Umeå Folk High School

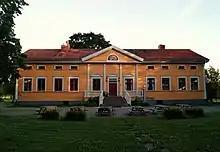
Main building at the Umeå Folk High School

Umeå Folk High School, previously Dalkarlså Folk High School, is situated in Umeå in northern Sweden. It is run by the Swedish Pentecostal churches.